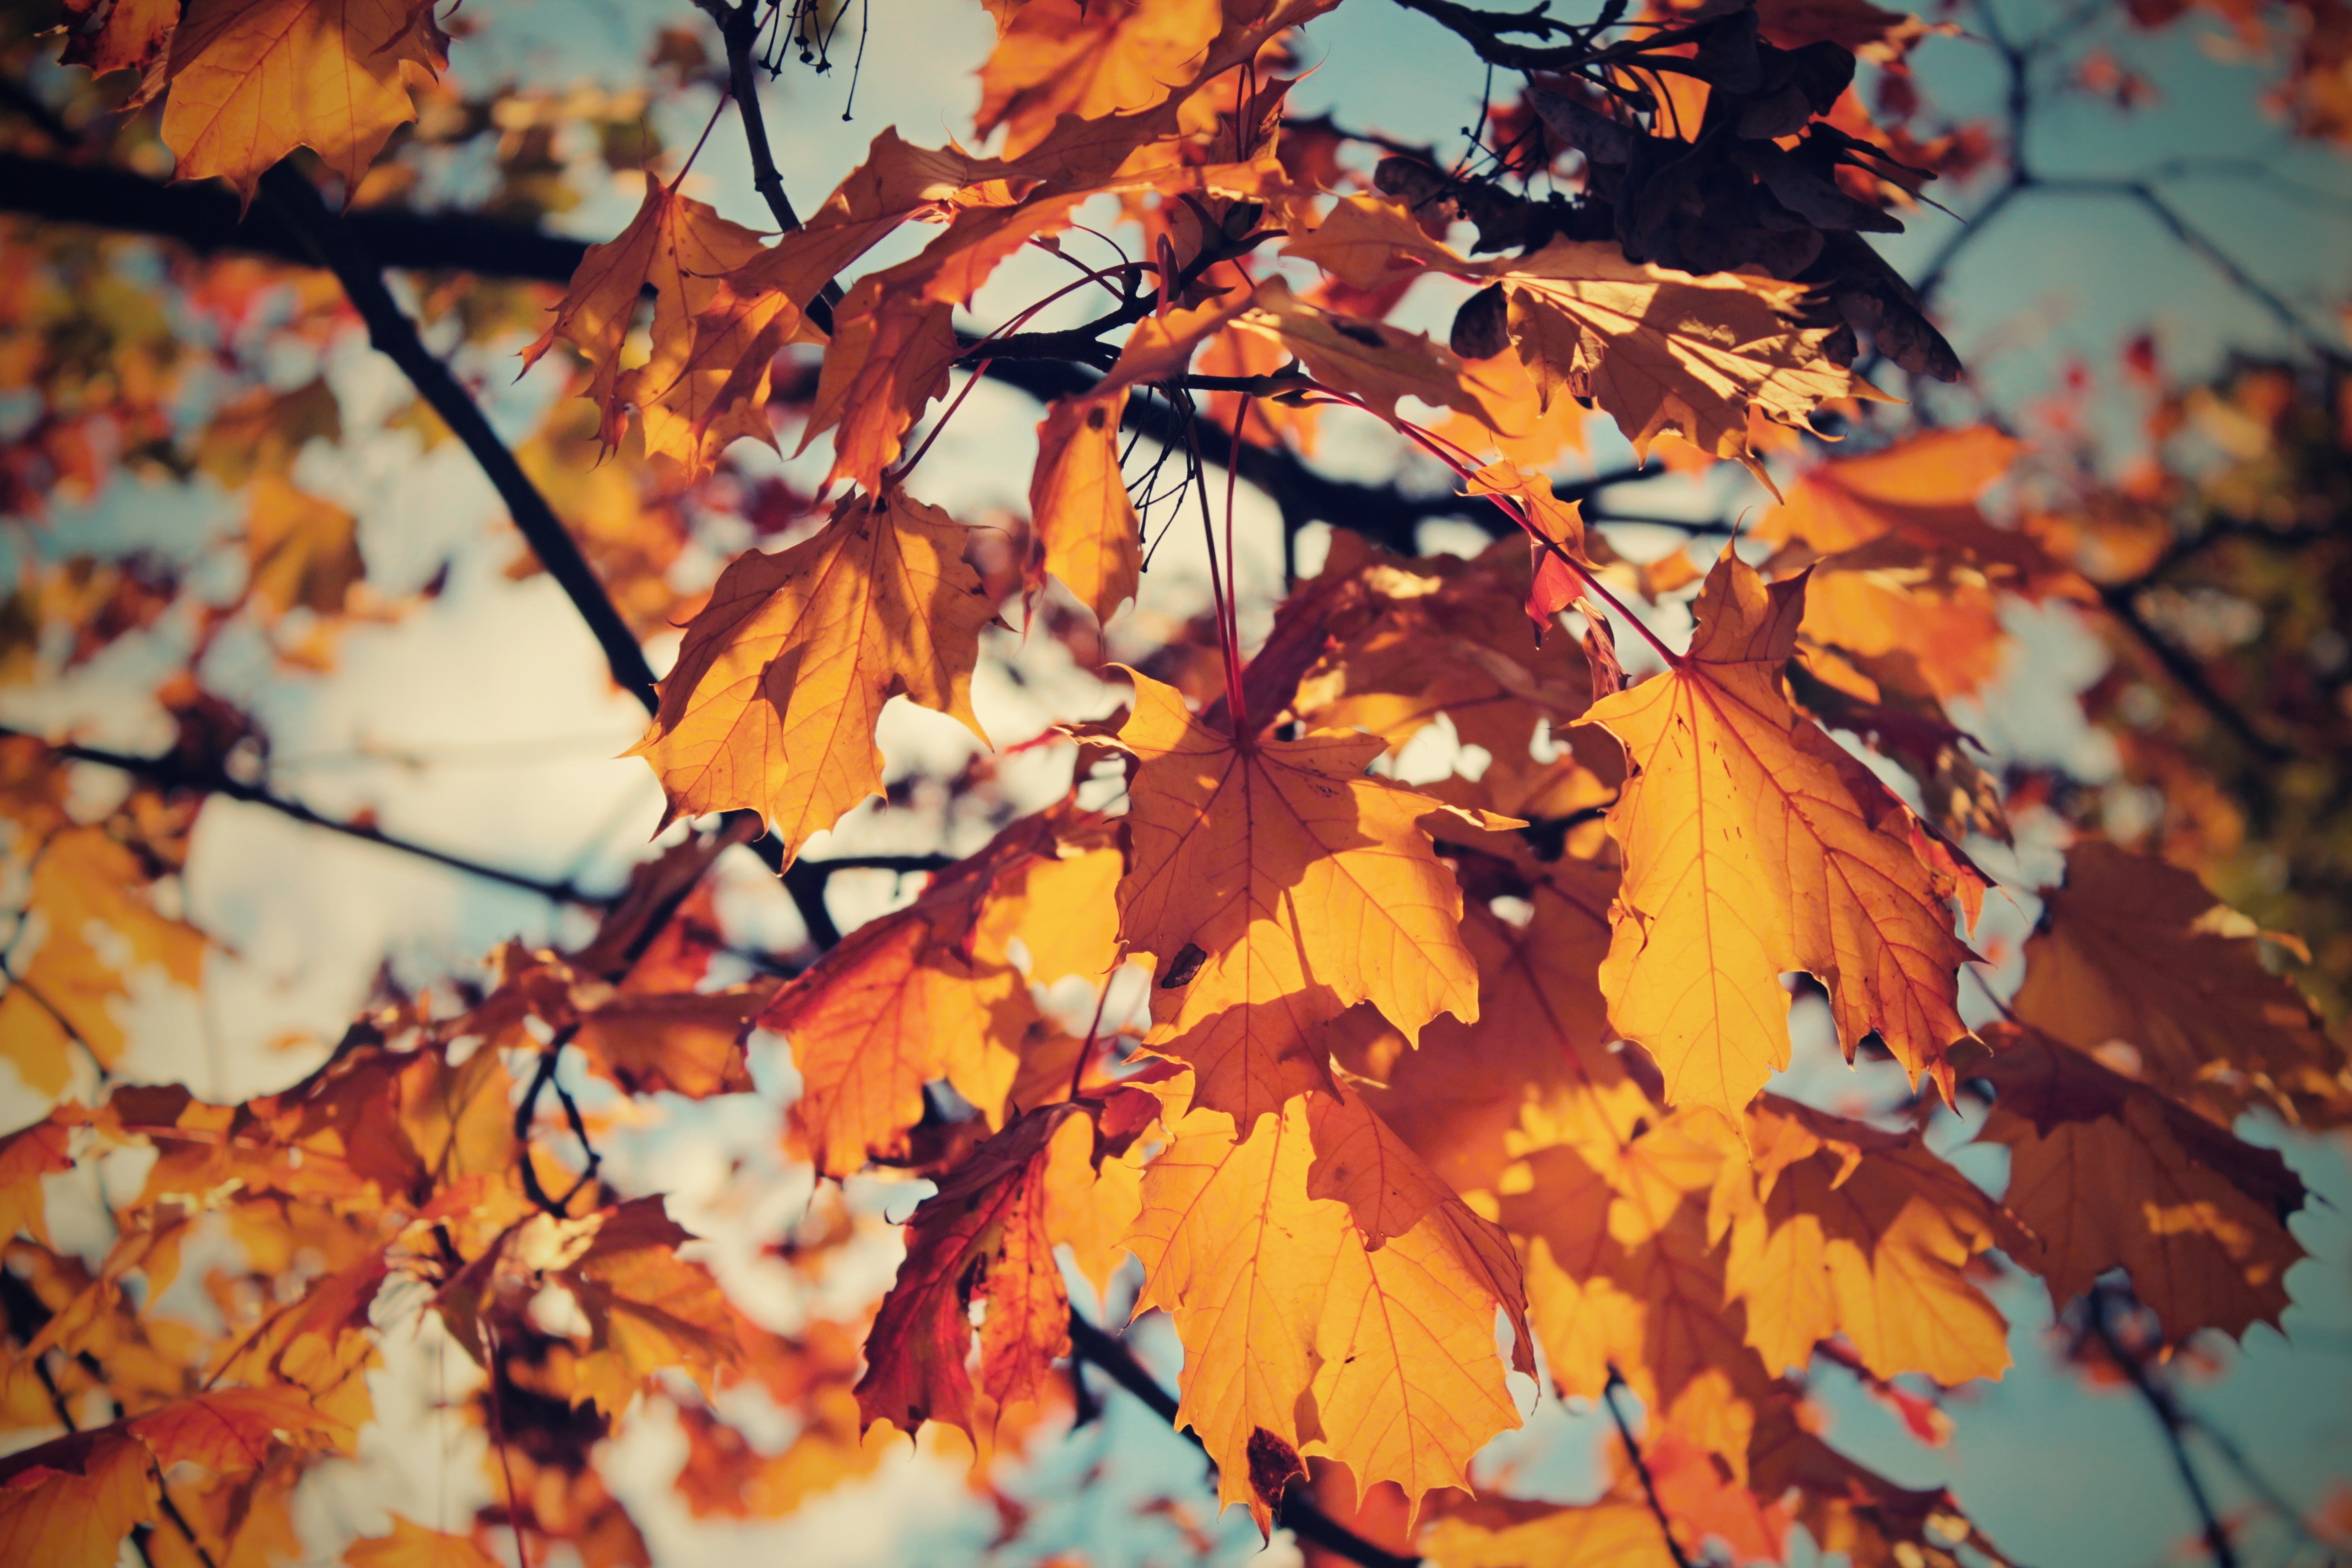
tree, forest, branch, plant, sunlight, leaf, flower, color, autumn, yellow, season, maple tree, maple leaf, leaves, colors, autumn leaves, flowering plant, woody plant, land plant